Western Tool Works (automobile company)

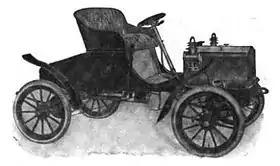
1906 Gale Model C

Western Tool Works was an American brass era automobile manufacturer in Galesburg, Illinois. The company made Gale automobiles from 1904 to 1910. Early Gale runabouts were notable for having bodywork hinged at the rear of the car that could be lifted to ease access to the engine, essentially making the entire body the hood.